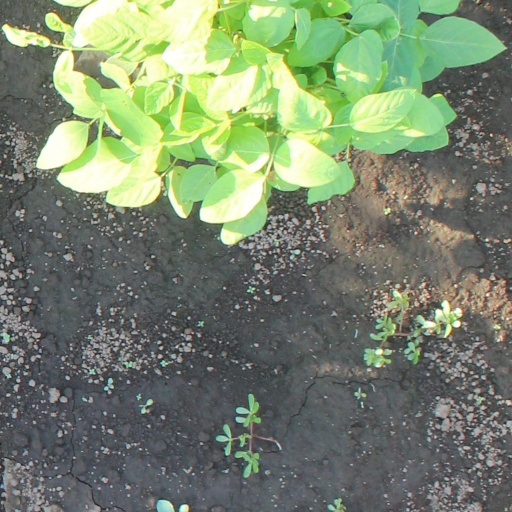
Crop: soybean